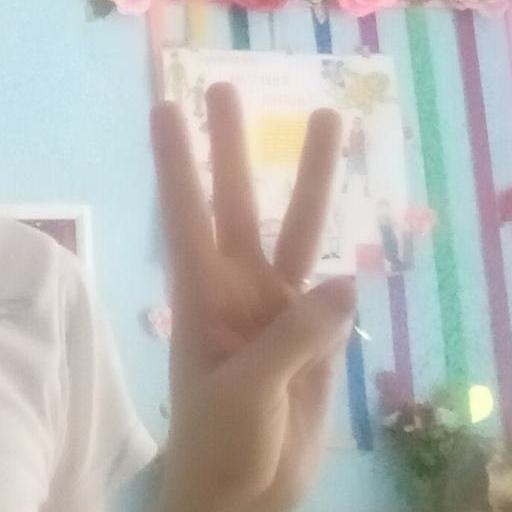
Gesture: three